José María Aguirre T9

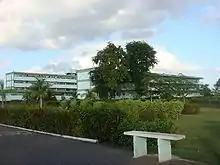
Front view of the campus Jose Maria Aguirre T9

All subjects are taught in Spanish language (Español). The course for the students consists of 1-year Spanish language and pre-medical, 5 years of Medical studies and 1-year internship (House Job) (In Cuba or in Pakistan).